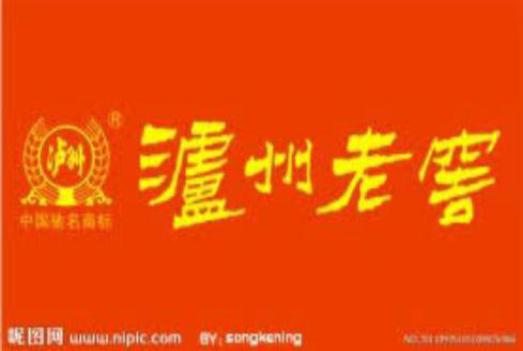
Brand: luzhoulaojiao-2
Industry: Food